Kunstmuseum Liechtenstein

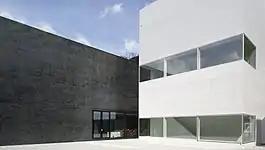
Kunstmuseum Liechtenstein

In 1967, the State of Liechtenstein received a gift of ten paintings which resulted in the foundation of the State Art Collection of Liechtenstein the following year. The first curator of the collection was Dr Georg Malin, a Liechtenstein artist, historian and art historian. He soon expanded the collection to include international modern and contemporary art.